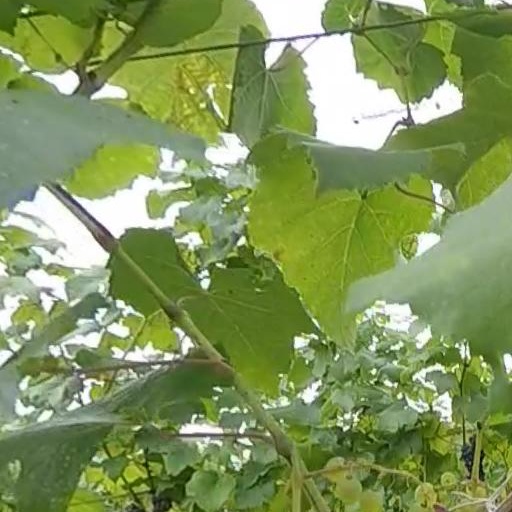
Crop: grape